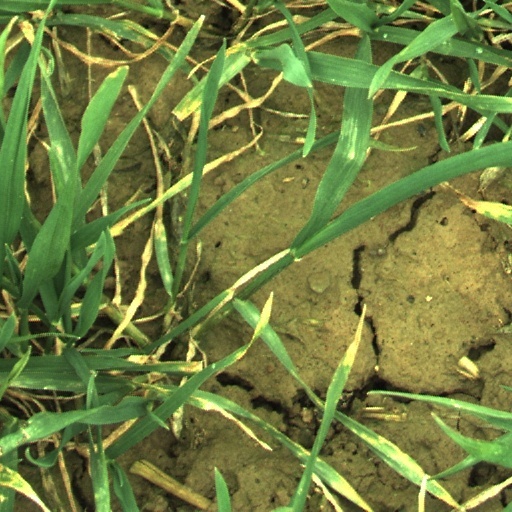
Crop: wheat